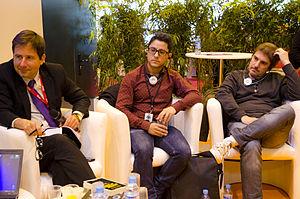
Paris 21 Mars 2014 - le Sergio Bizzio, Guillermo Saccomanno, Jorge Avalos Blacha Leando Consiglio et ont participé à la table ""marges de la littérature» dans le Salon du livre de Paris 2014 Photos: Augusto Starita / Ministère de la Culture."